Answer in natural language. Which object is closer to the camera taking this photo, pedestal sink with a wide basin or Doorway? Choose between the following options: pedestal sink with a wide basin or Doorway
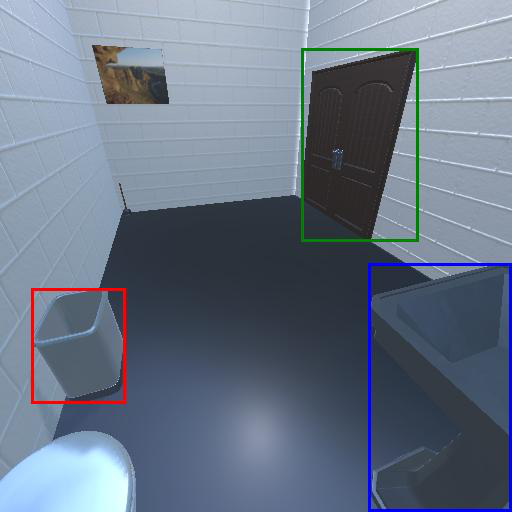
<answer>pedestal sink with a wide basin</answer>